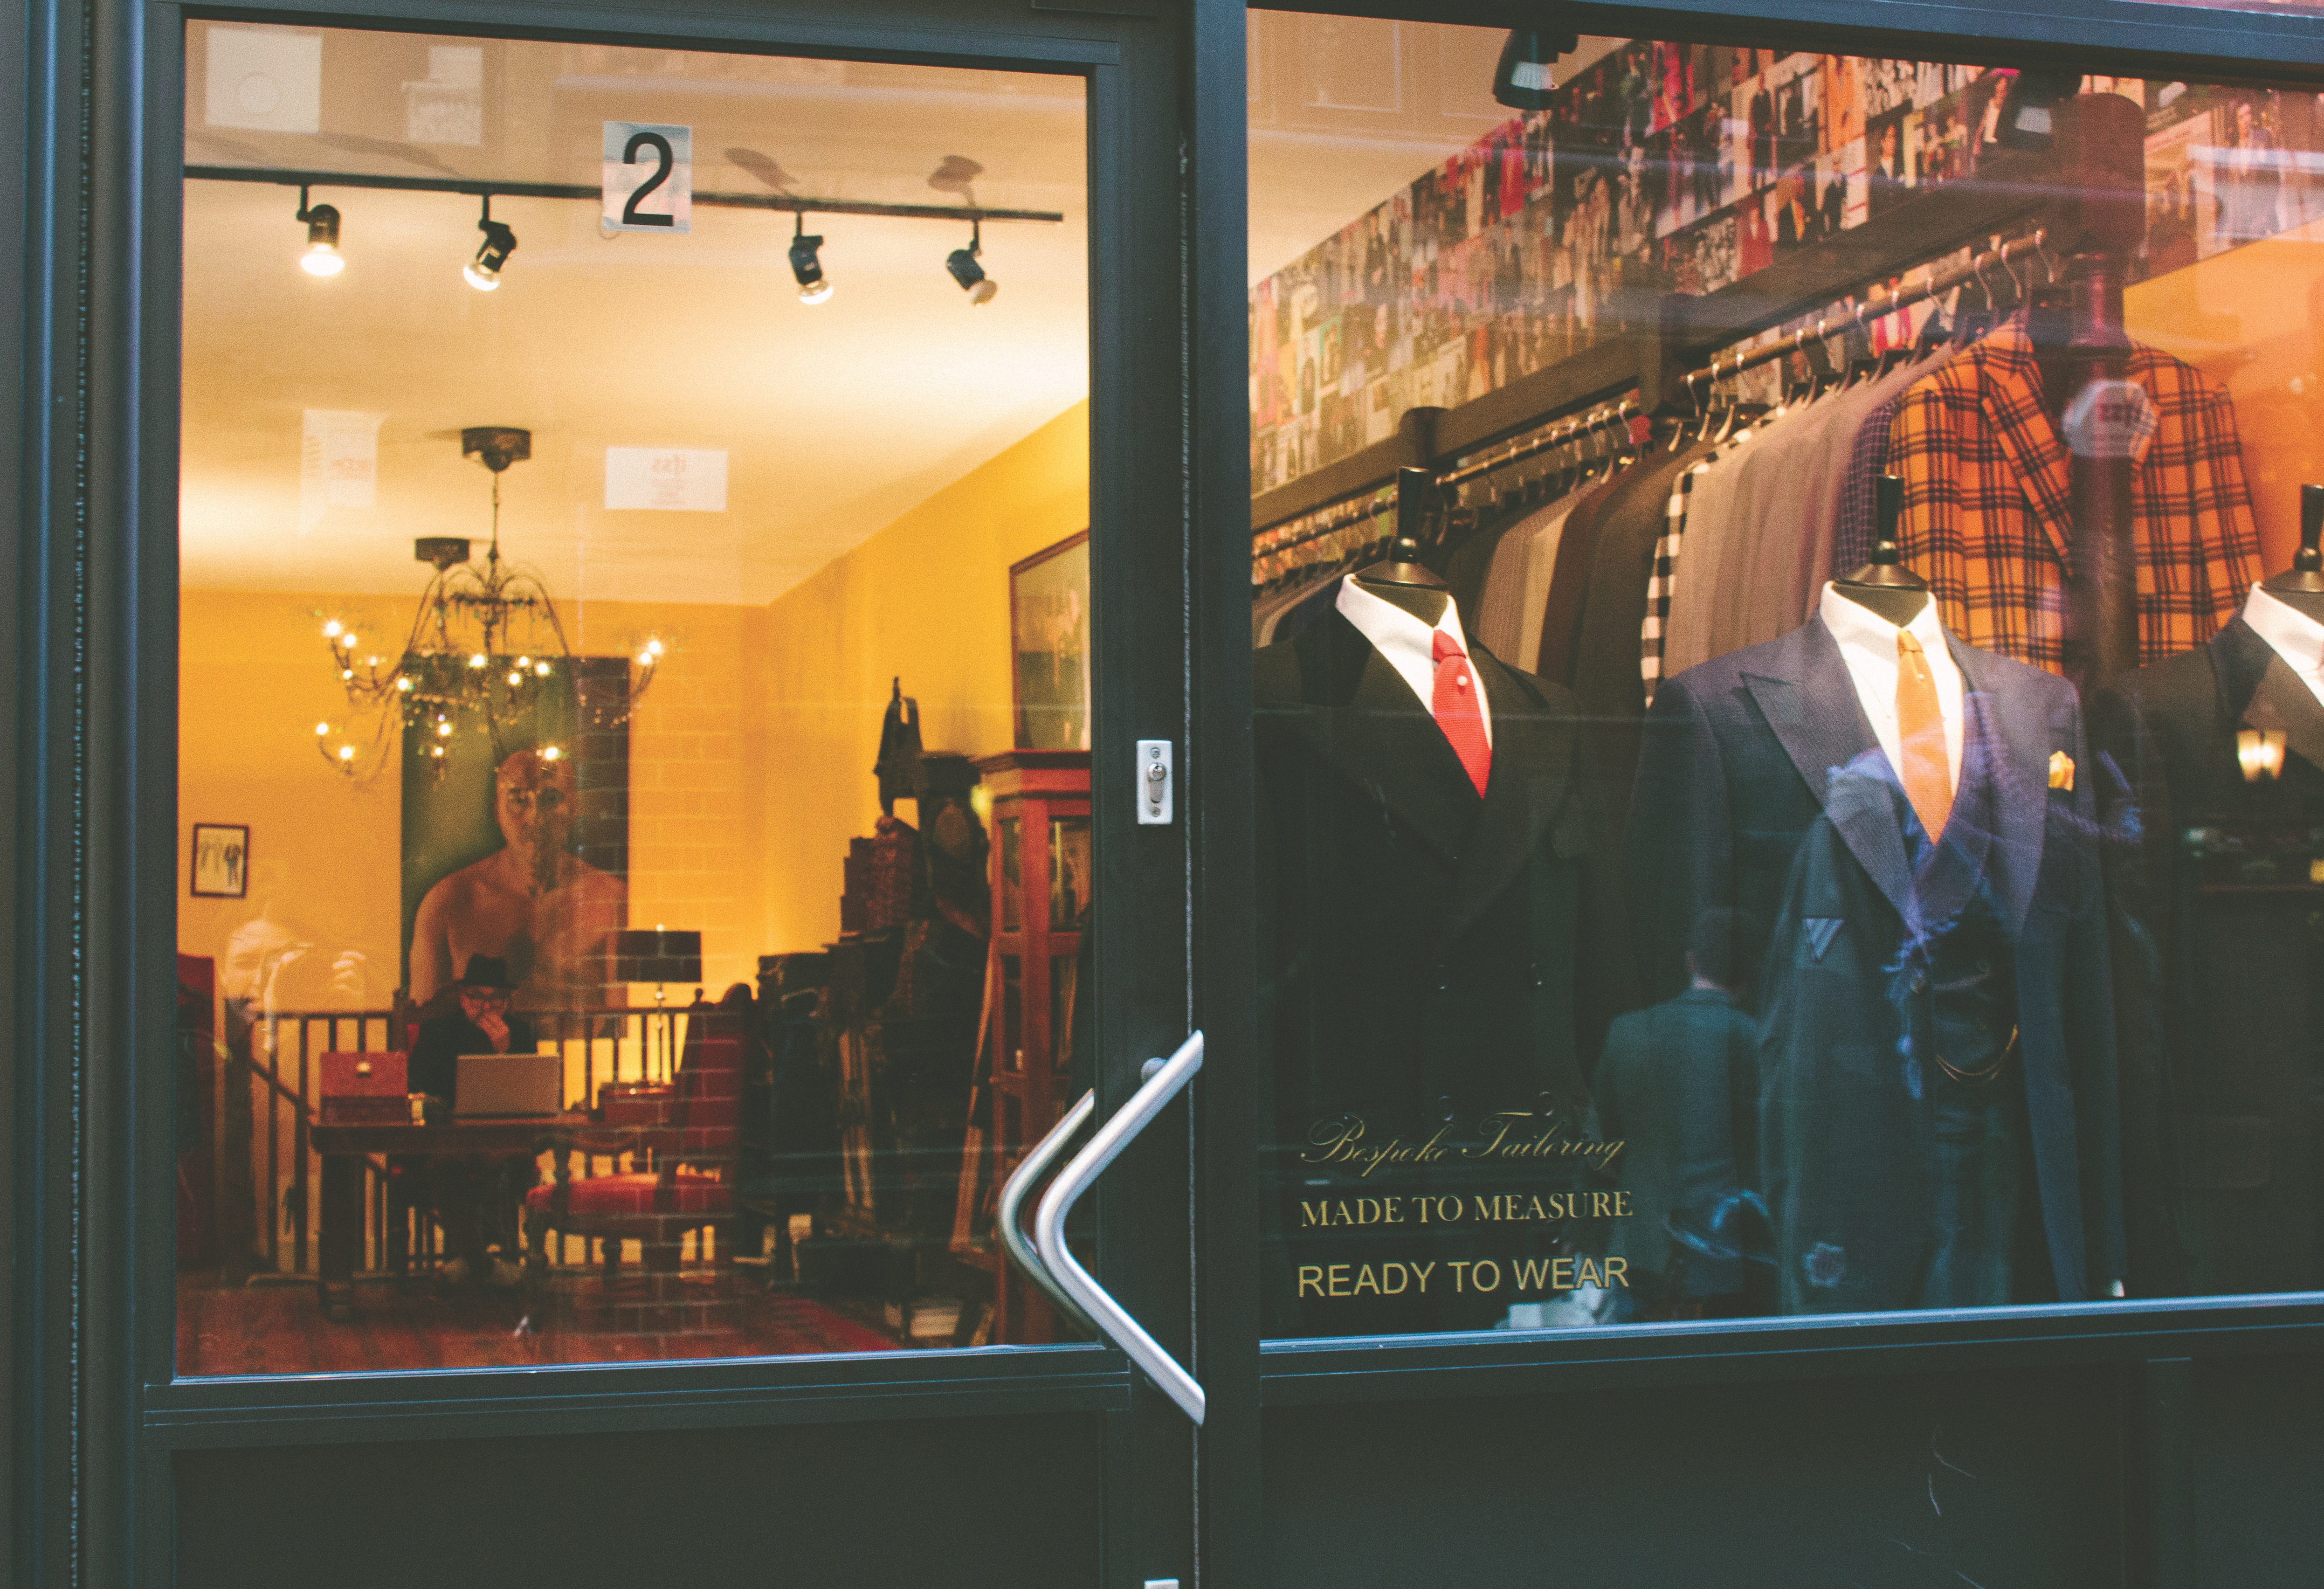
bar, interior design, display window